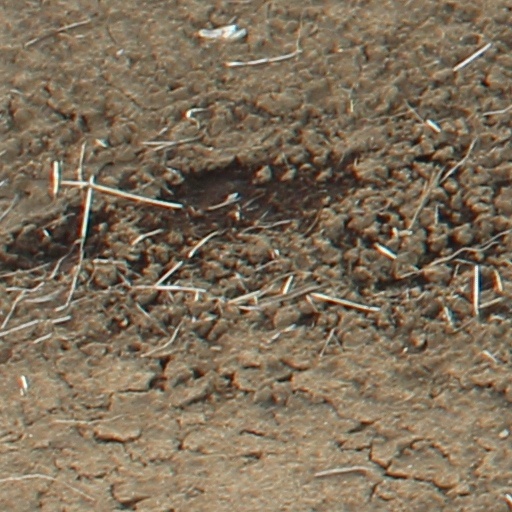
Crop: wheat